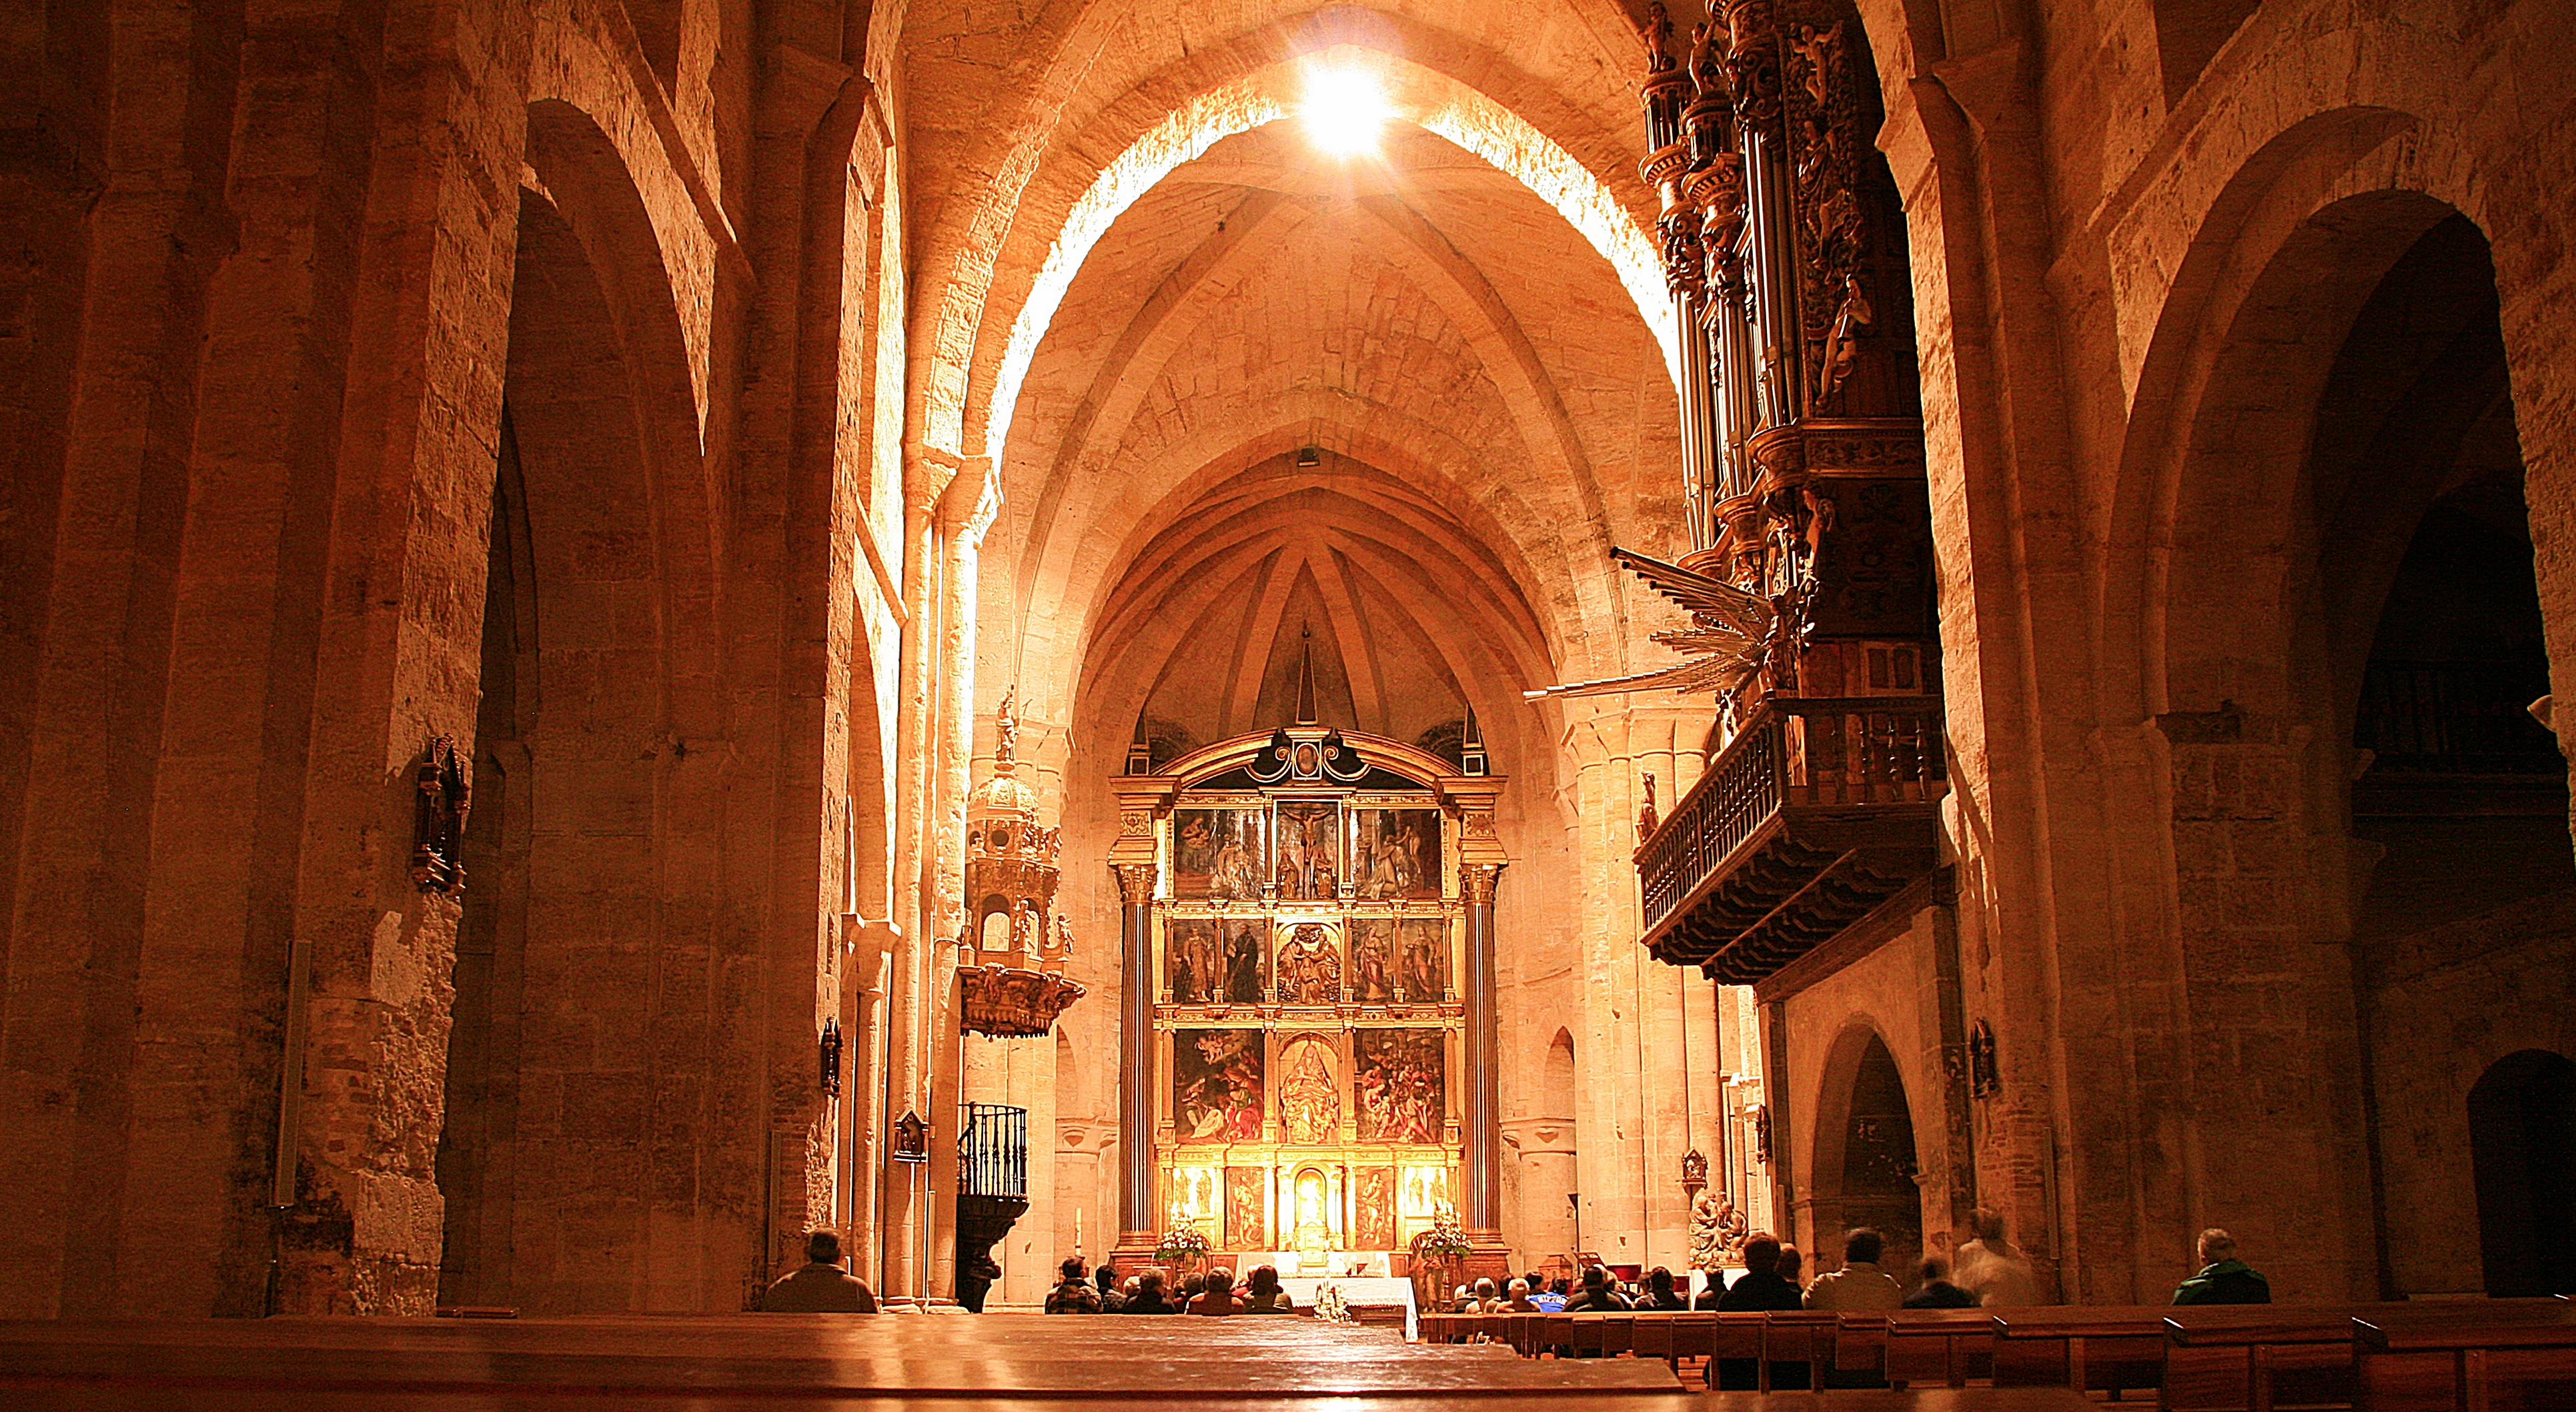
architecture, building, arch, church, cathedral, place of worship, temple, symmetry, basilica, ancient history